Renaissance architecture

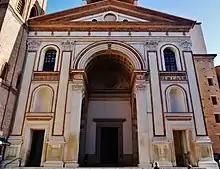
Basilica of Sant'Andrea, Mantua, the façade

The new architectural philosophy of the Renaissance is best demonstrated in the churches of San Lorenzo, and Santo Spirito, Florence. Designed by Brunelleschi in about 1425 and 1428 respectively, both have the shape of the Latin cross. Each has a modular plan, each portion being a multiple of the square bay of the aisle. This same formula controlled also the vertical dimensions. In the case of Santo Spirito, which is entirely regular in plan, transepts and chancel are identical, while the nave is an extended version of these. In 1434 Brunelleschi designed the first Renaissance centrally planned building, Santa Maria degli Angeli, Florence. It is composed of a central octagon surrounded by a circuit of eight smaller chapels. From this date onwards numerous churches were built in variations of these designs.